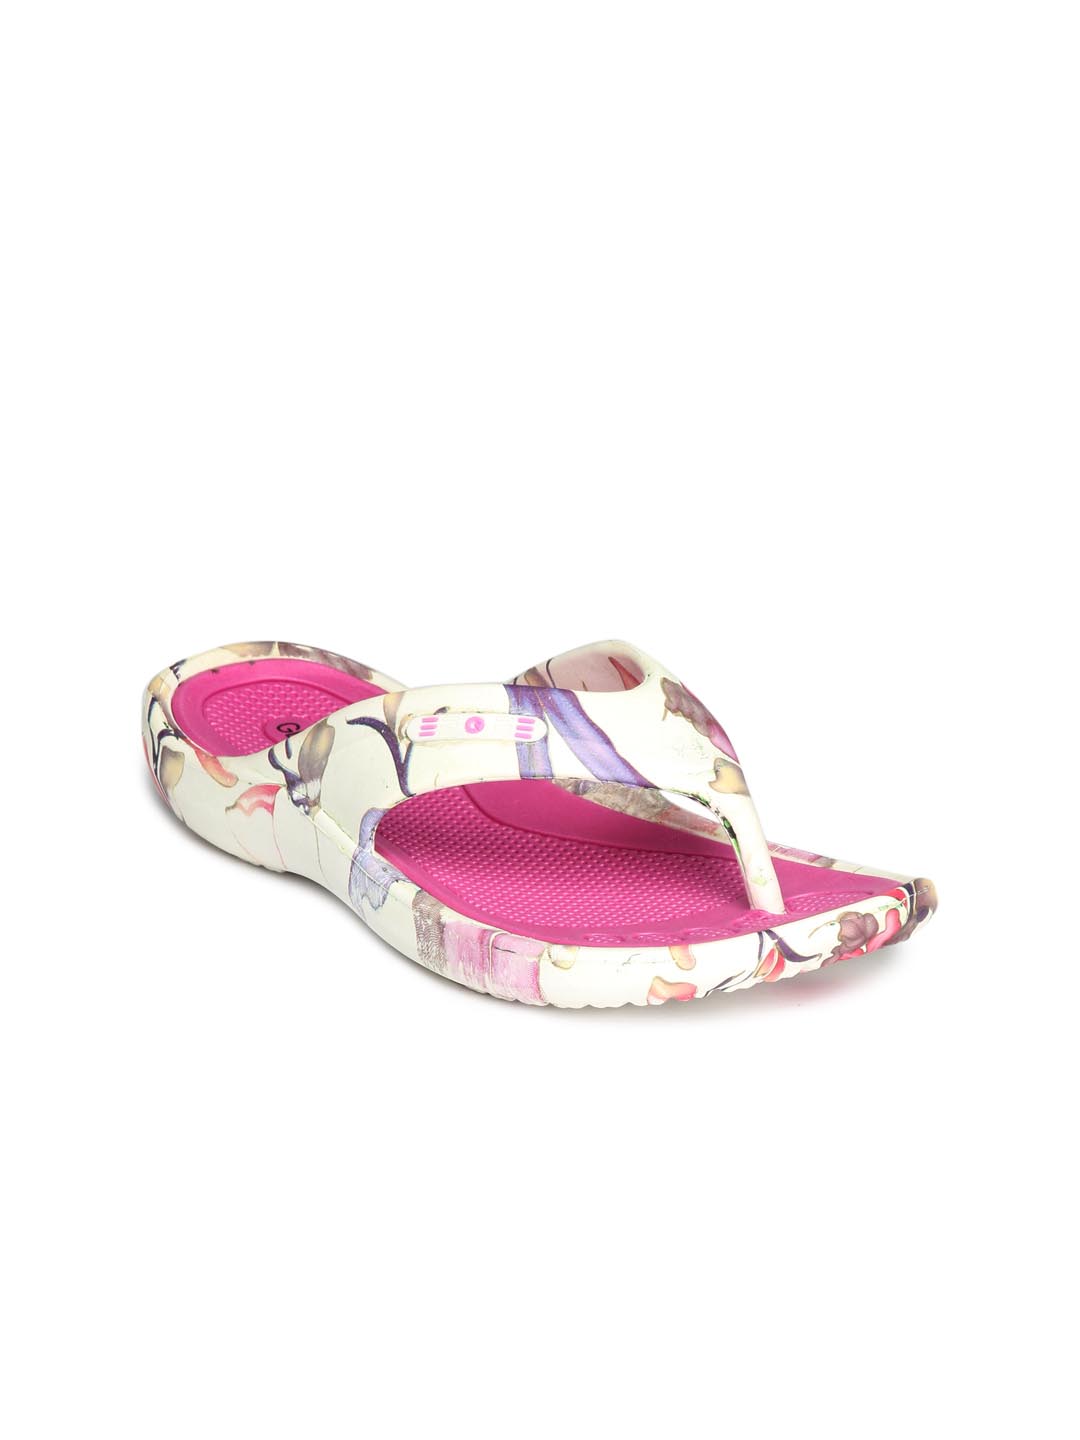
Globalite Women White & Pink Flip Flops
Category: Footwear / Flip Flops / Flip Flops
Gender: Women
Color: Pink
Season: Spring 2013
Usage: Casual